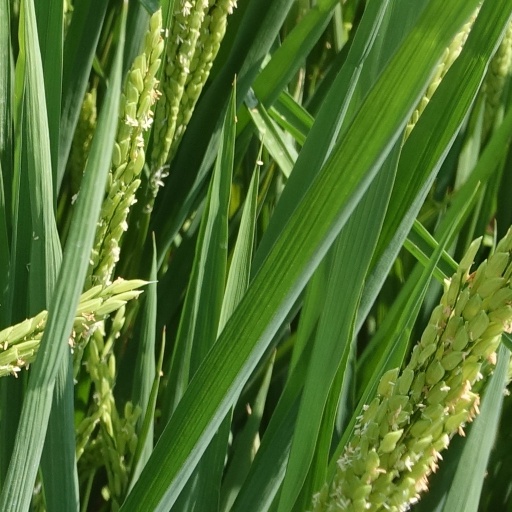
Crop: rice